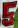
Number: 5